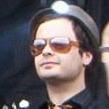
Age: 26